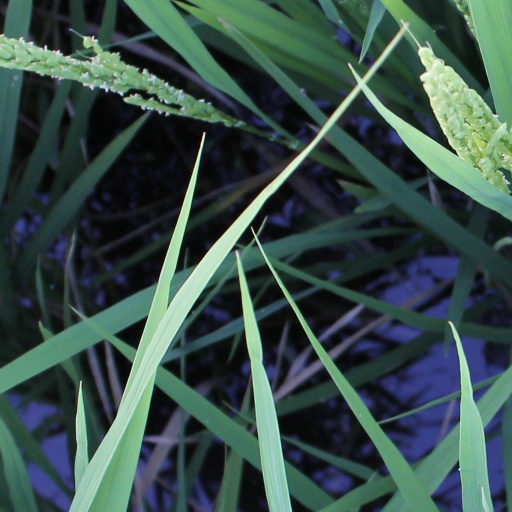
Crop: rice